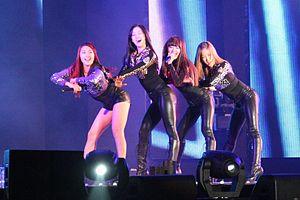
Sistar était un girl group sud-coréen de la Starship Entertainment ayant débuté avec le titre Push Push le 4 juin 2010. Le groupe était composé de quatre membres : Hyorin, Bora, Soyou et Dasom.